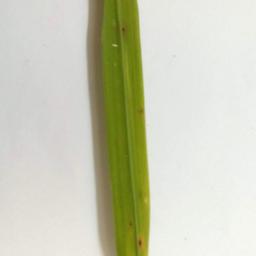
Label: Rice___Brown_Spot